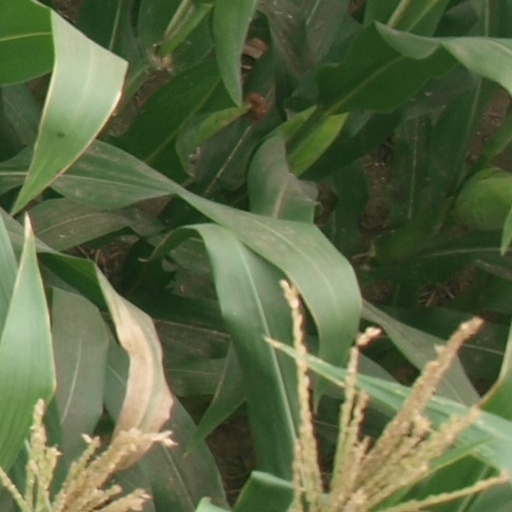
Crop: maize; corn